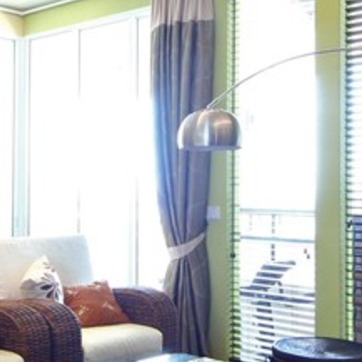
Material: fabric